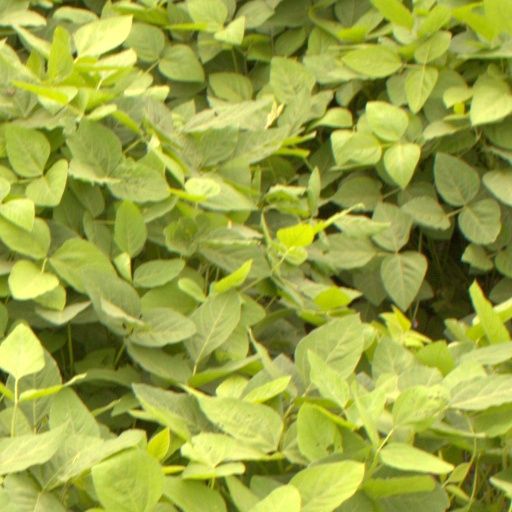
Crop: soybean